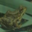
Label: frog